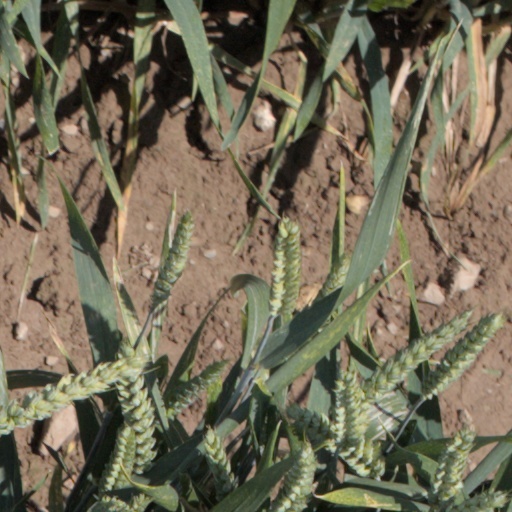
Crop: wheat